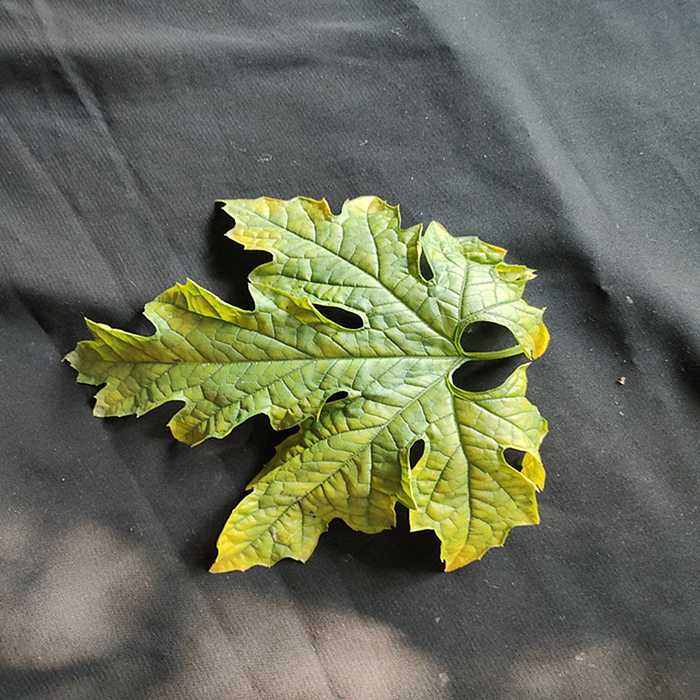
Plant: Bitter Gourd
Label: Mosaic virus